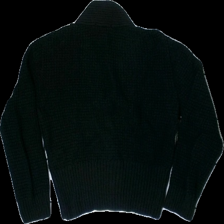
View: back
Type: Cardigan
Category: Ladies
Brand: H&M
Colors: Black
Material: 100% cotton
Cut: Regular, Loose, V-collar
Size: M
Season: All
Damage: pulled thread
Price range: <50
Recommended usage: Recycle